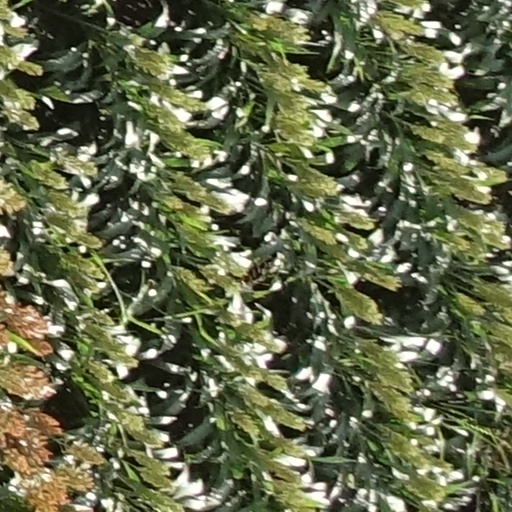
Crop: sorghum